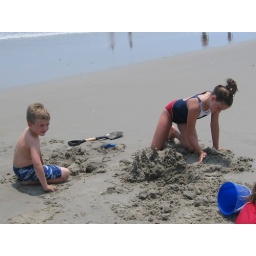
Connor and Casey play in the sand on the beach at Corolla